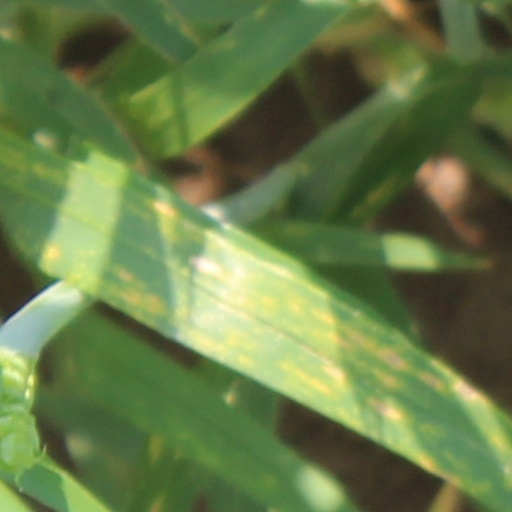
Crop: wheat